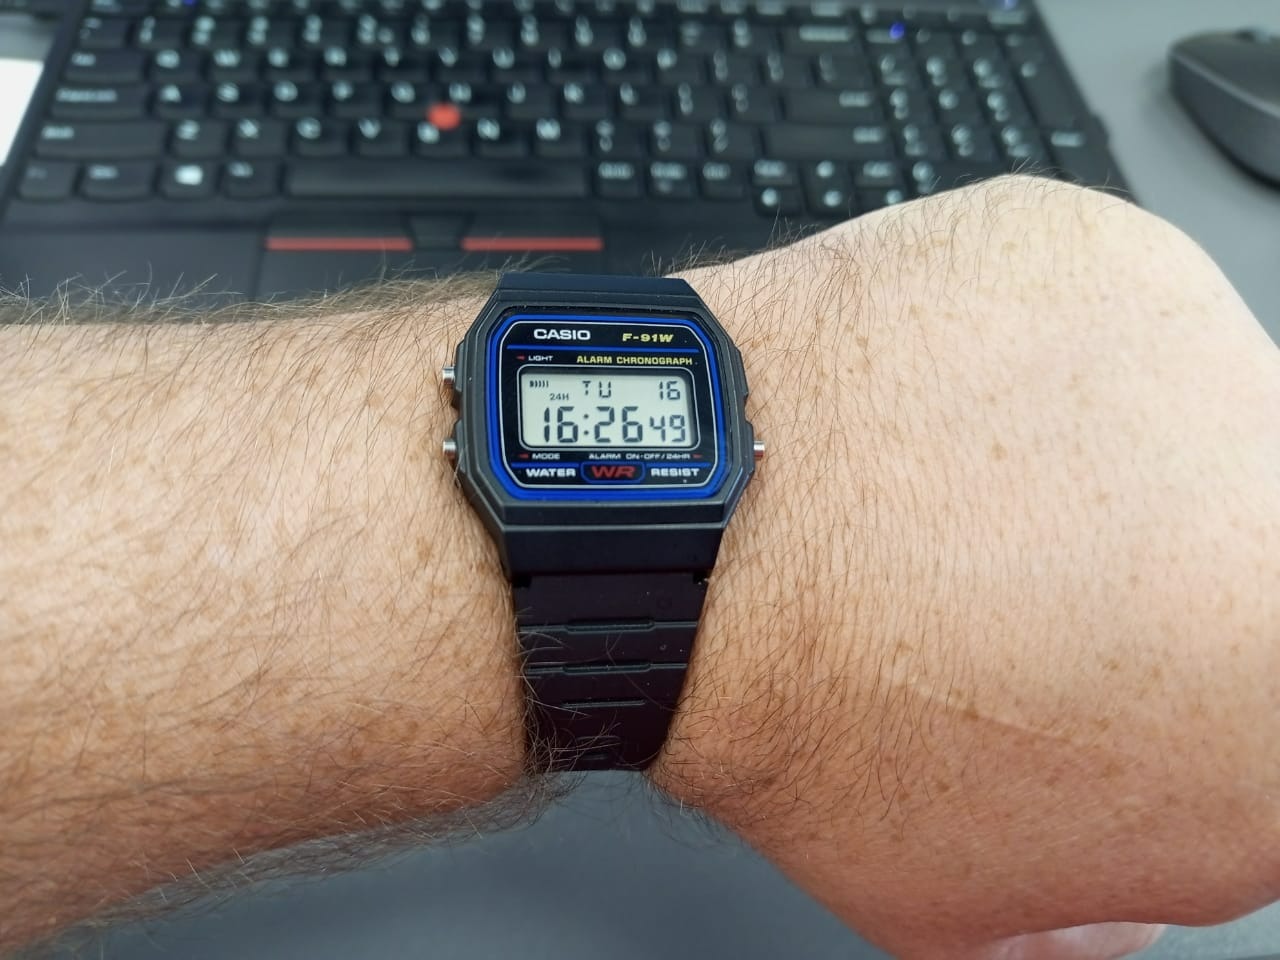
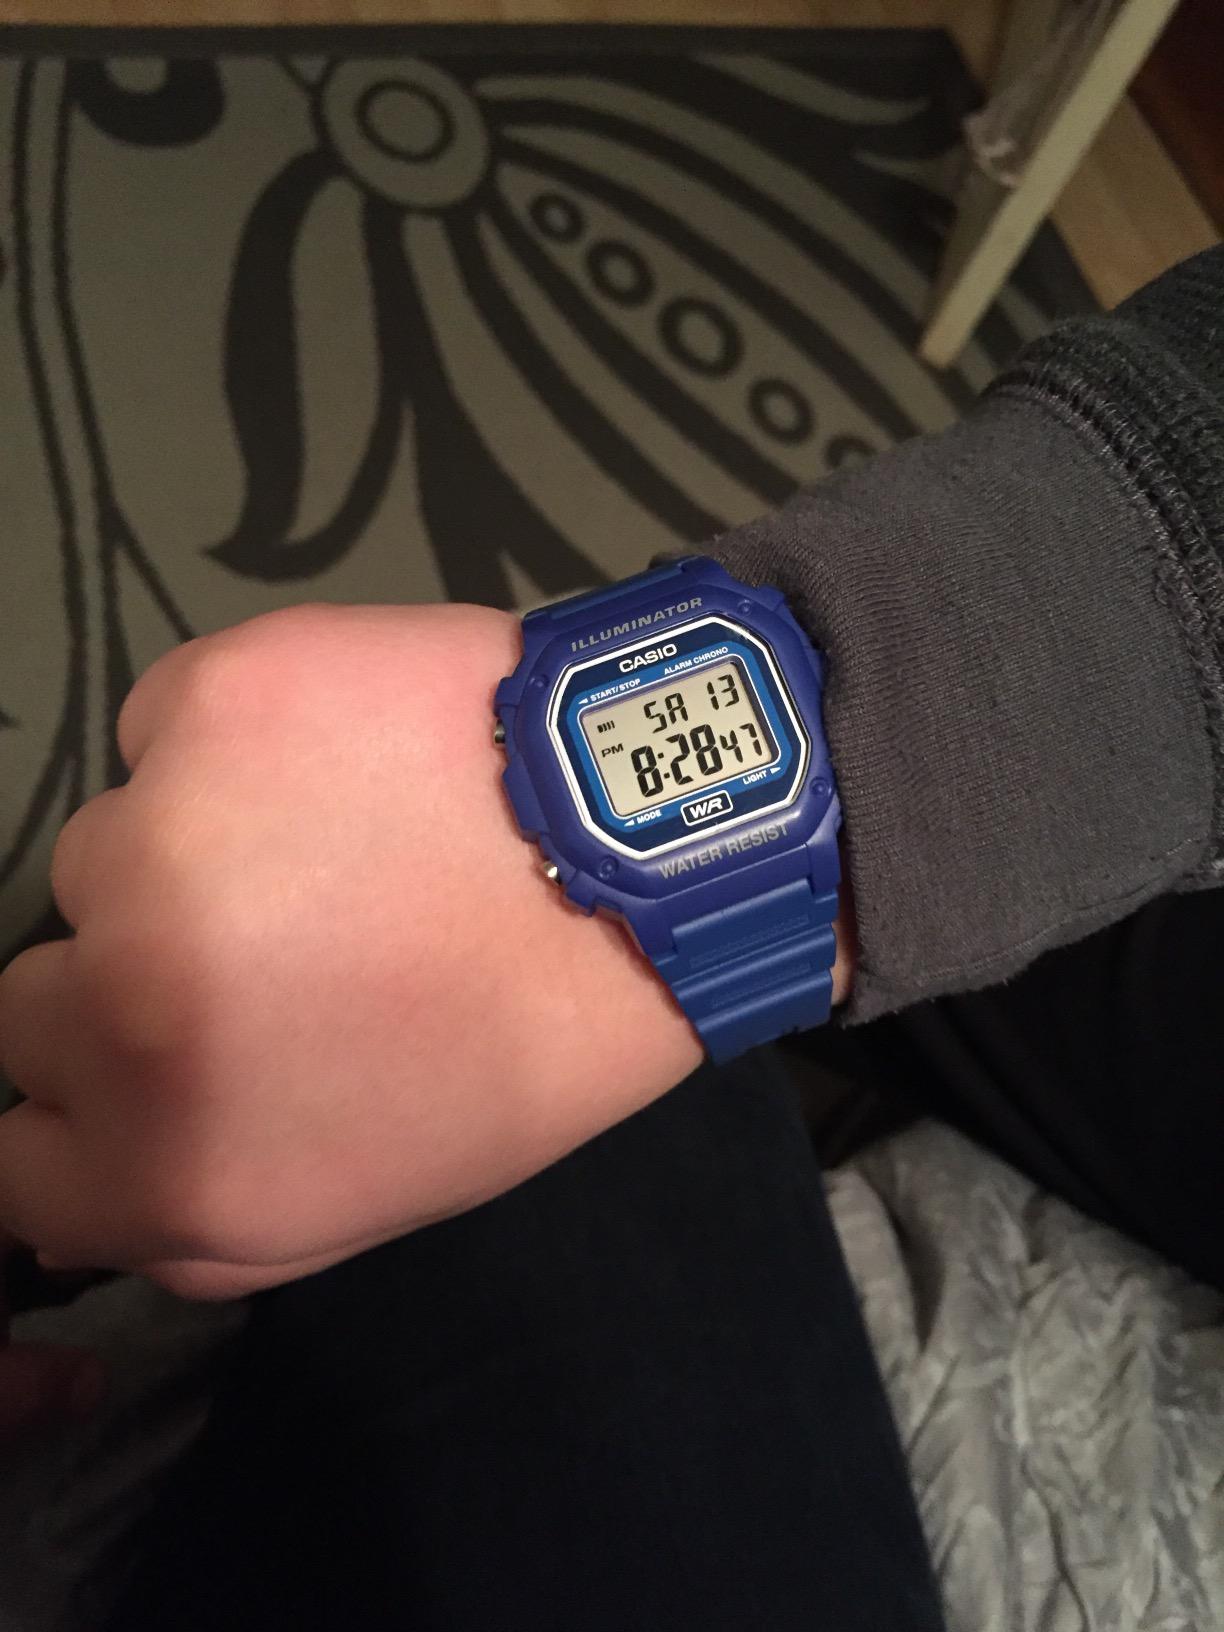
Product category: accessories_watch
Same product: no